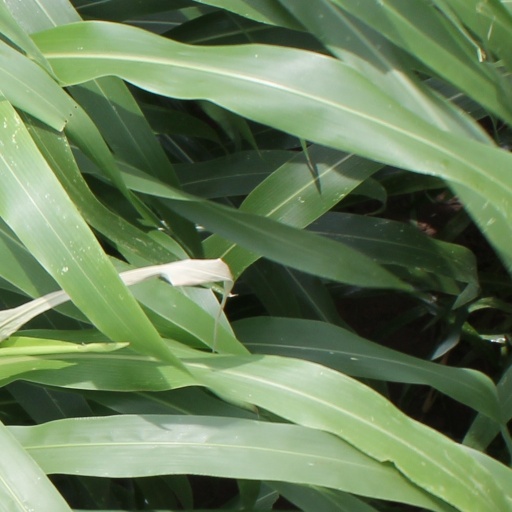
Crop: sorghum